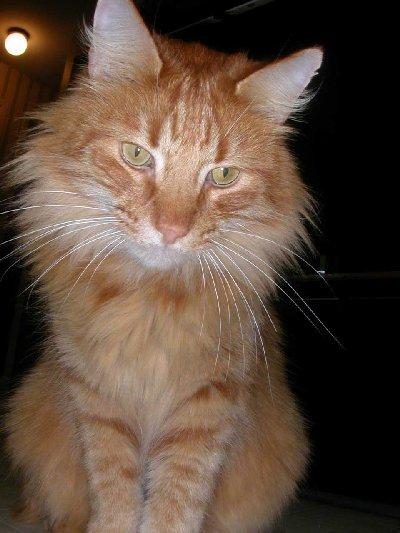
Breed: Maine Coon